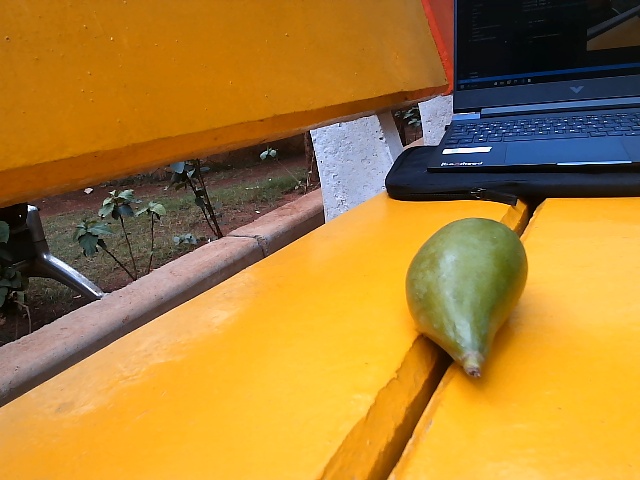
Label: Raw_Mango